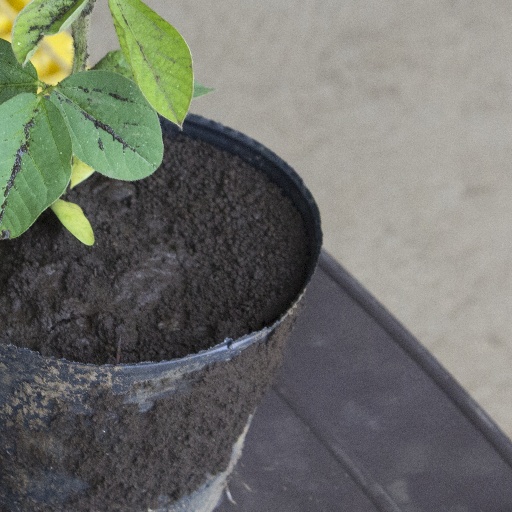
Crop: soybean